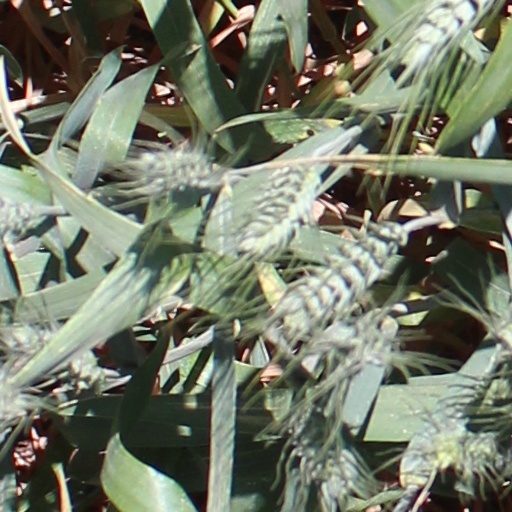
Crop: wheat